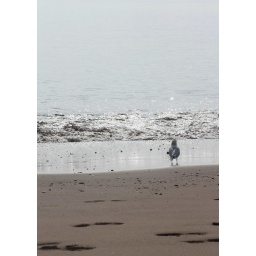
&amp;quot;Midland beach is the only beach I think in this world with brown sand!&amp;quot;-Ryan McKenna